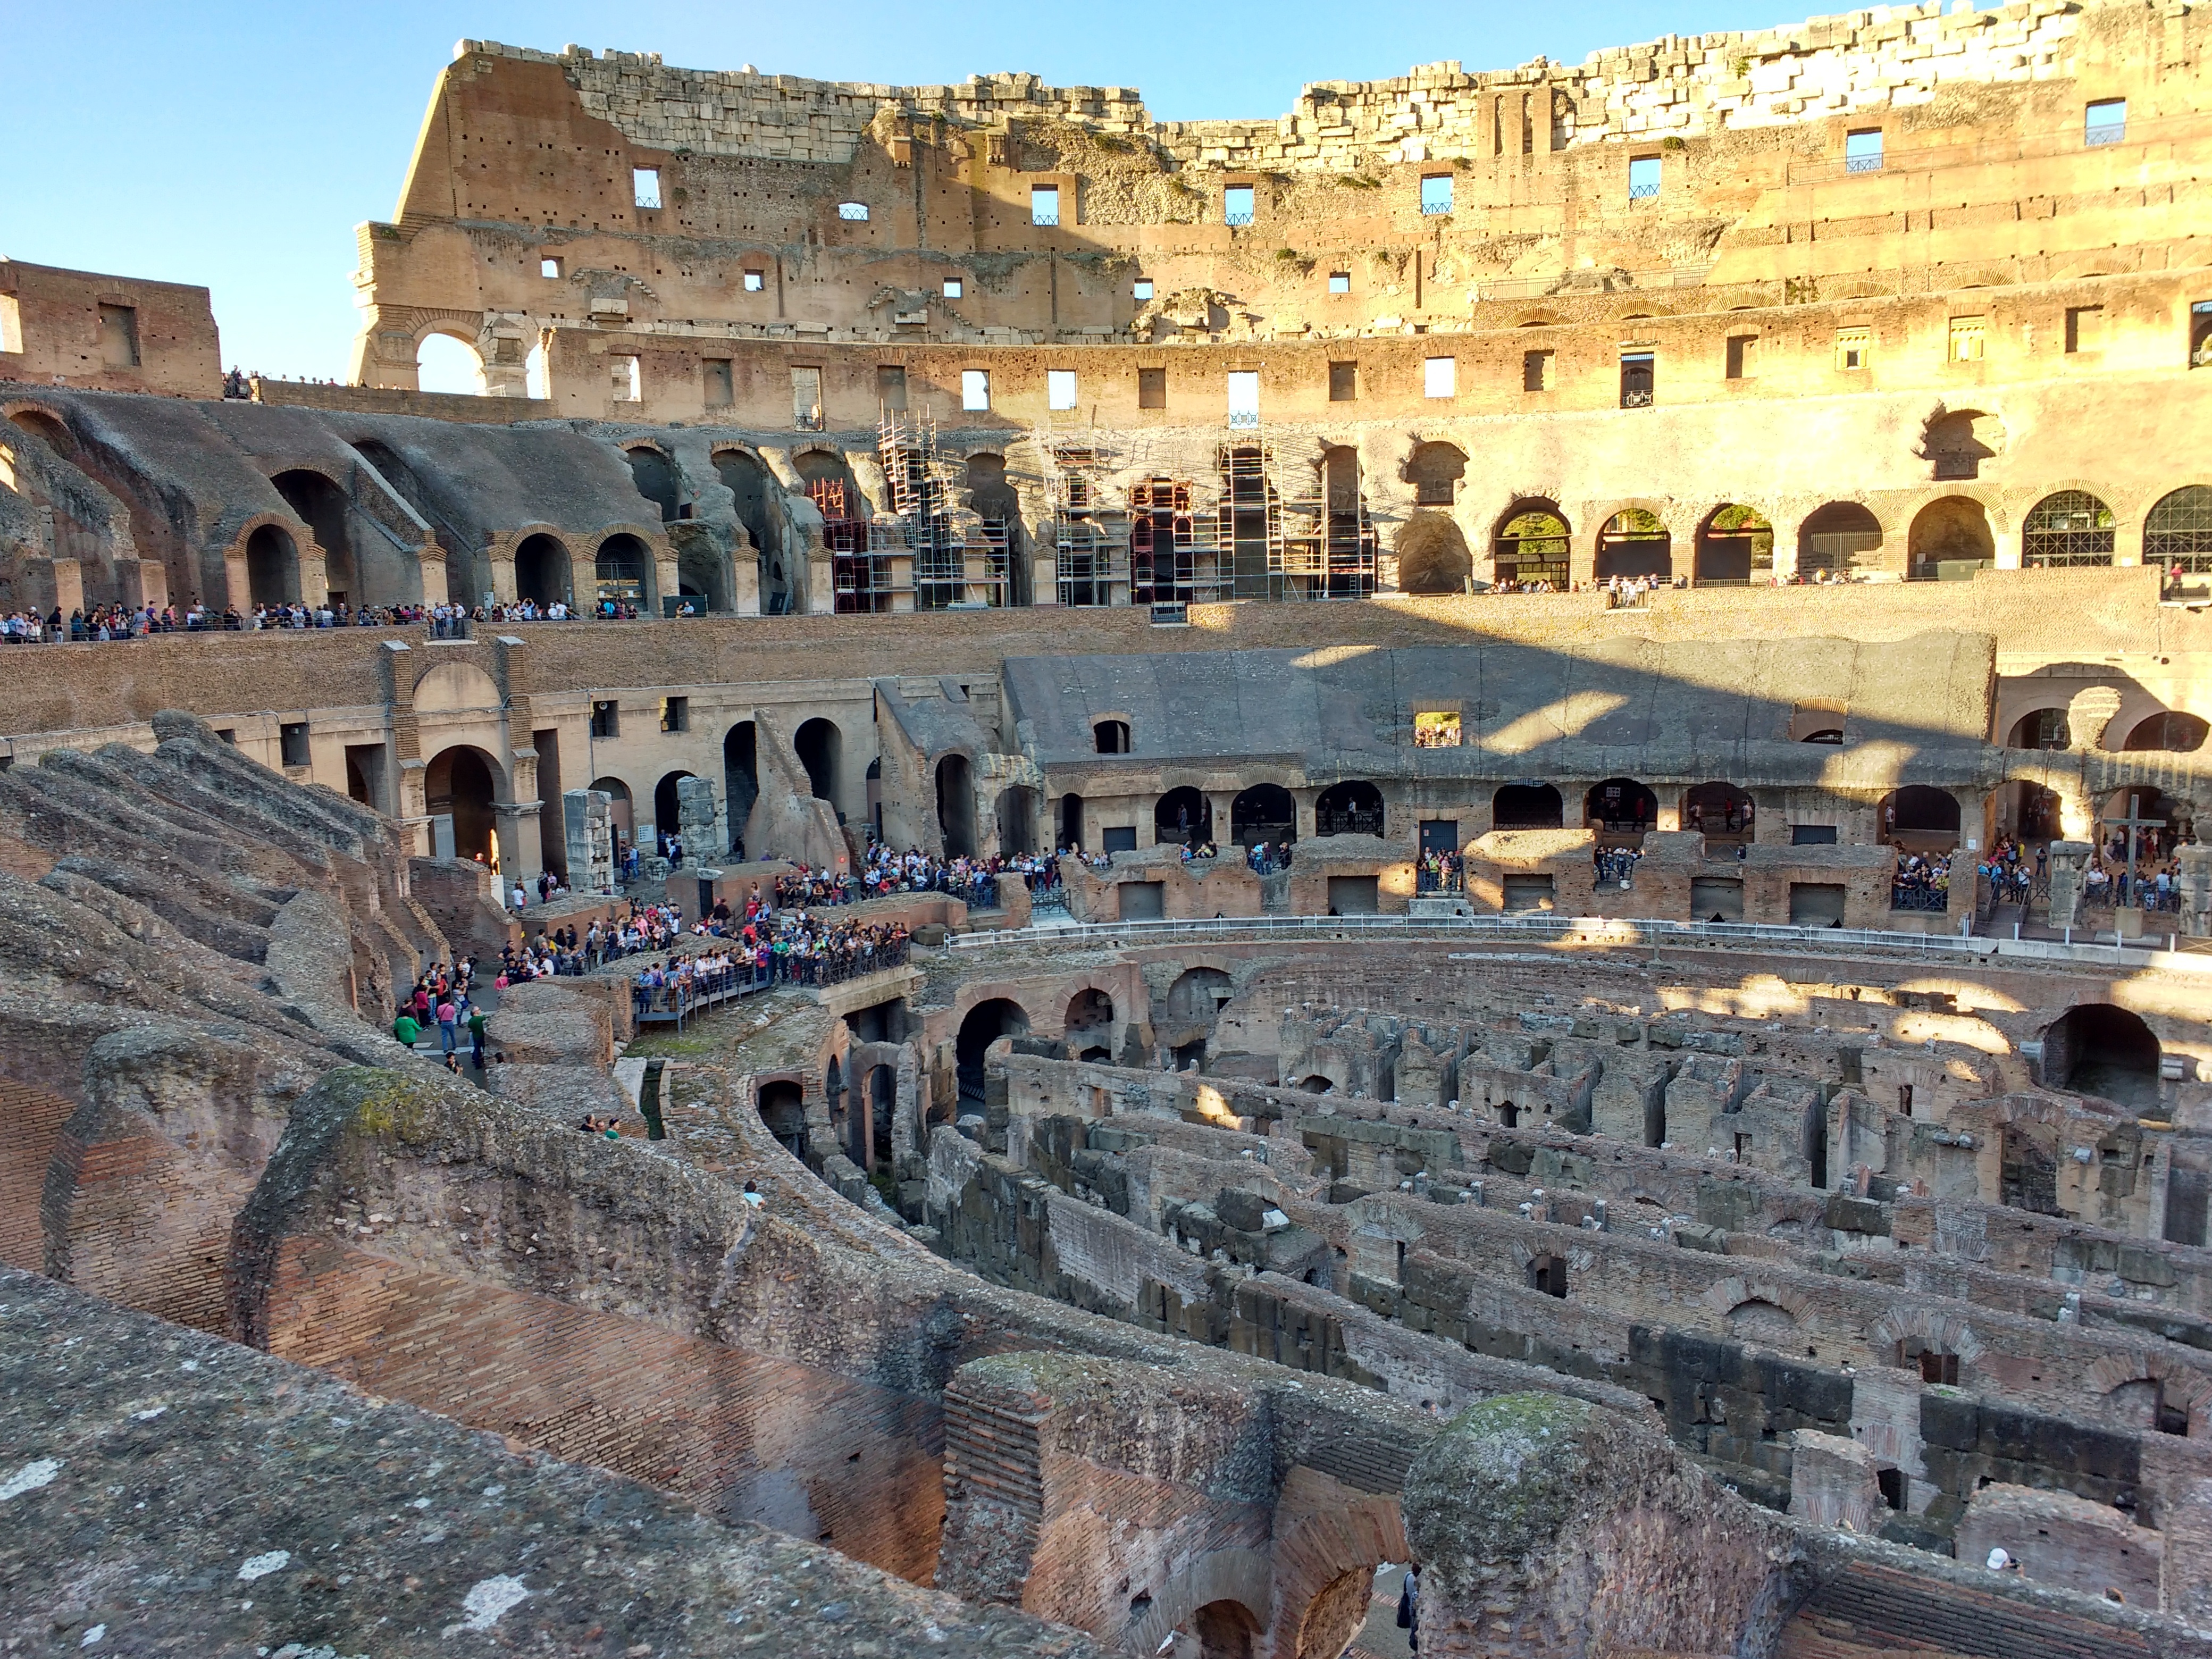
palace, city, monument, plaza, ancient, landmark, italy, tourism, colosseum, rome, amphitheatre, culture, town square, bullring, basilica, romans, emperor, monuments, ancient rome, unesco world heritage site, roma capitale, historic site, ancient history, mecca, roman coliseum, human settlement, ancient roman architecture